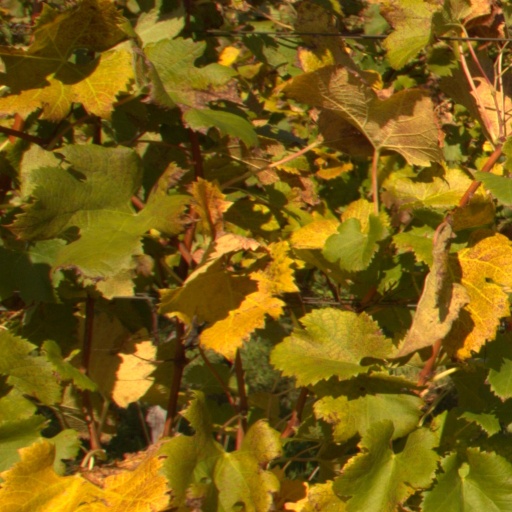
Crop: grape